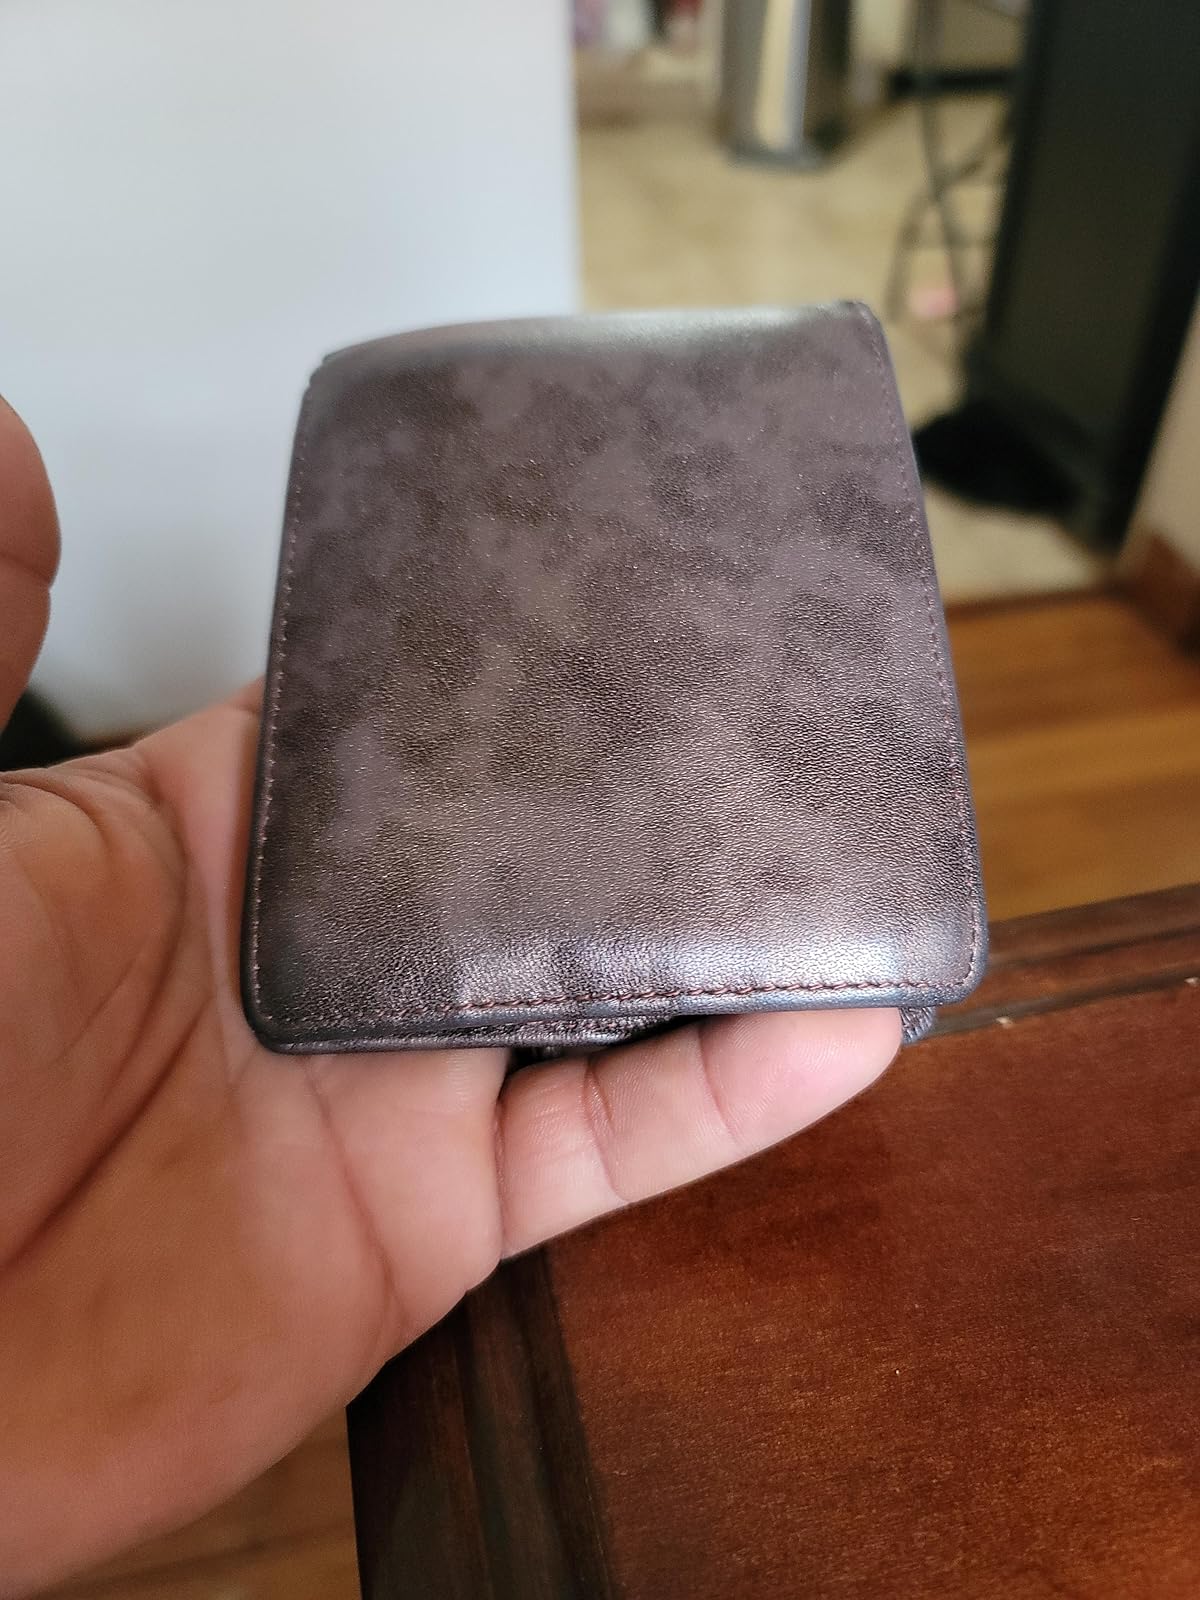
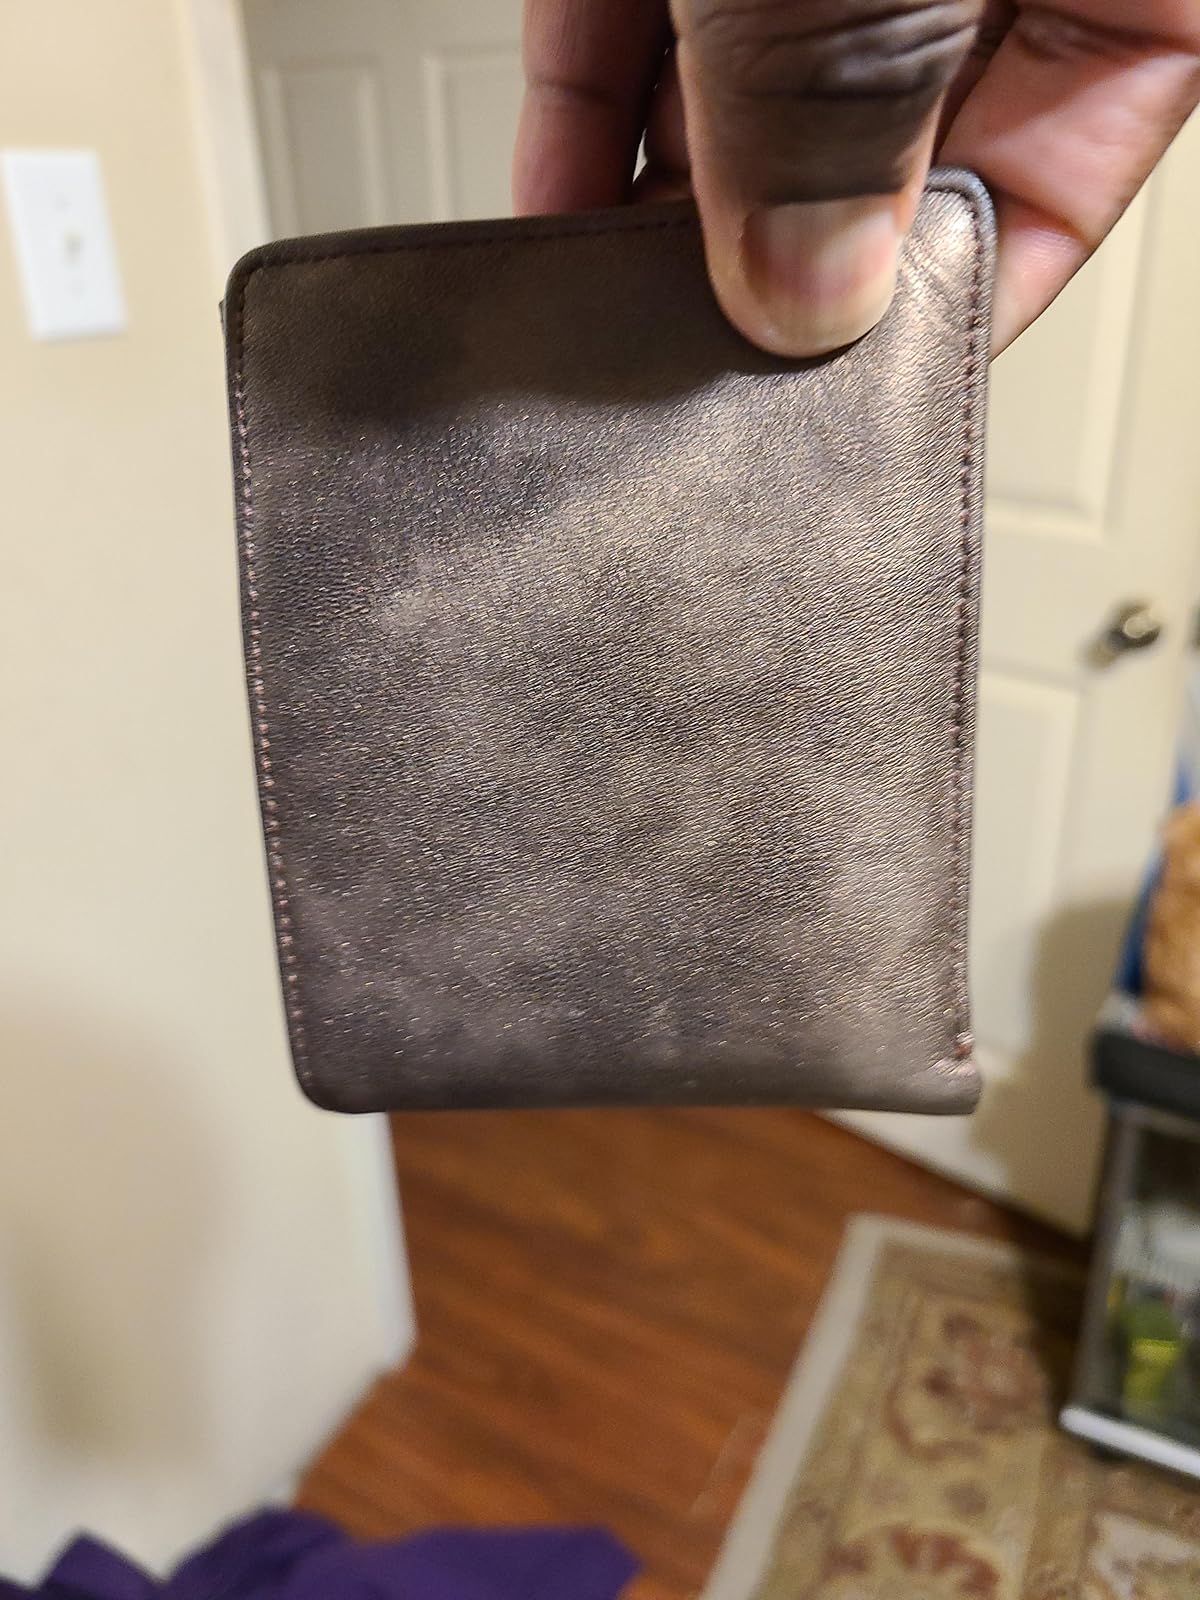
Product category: accessories_wallet
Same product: yes